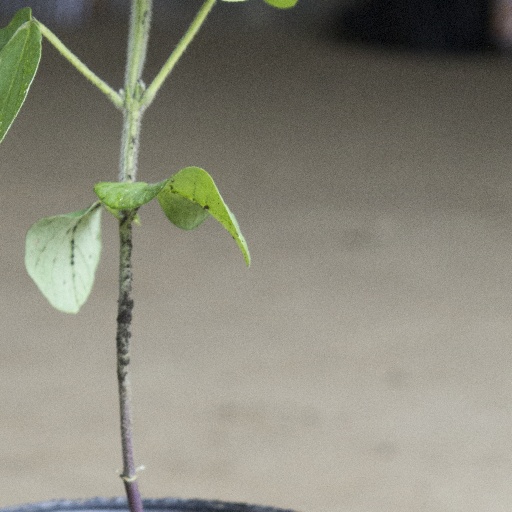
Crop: soybean